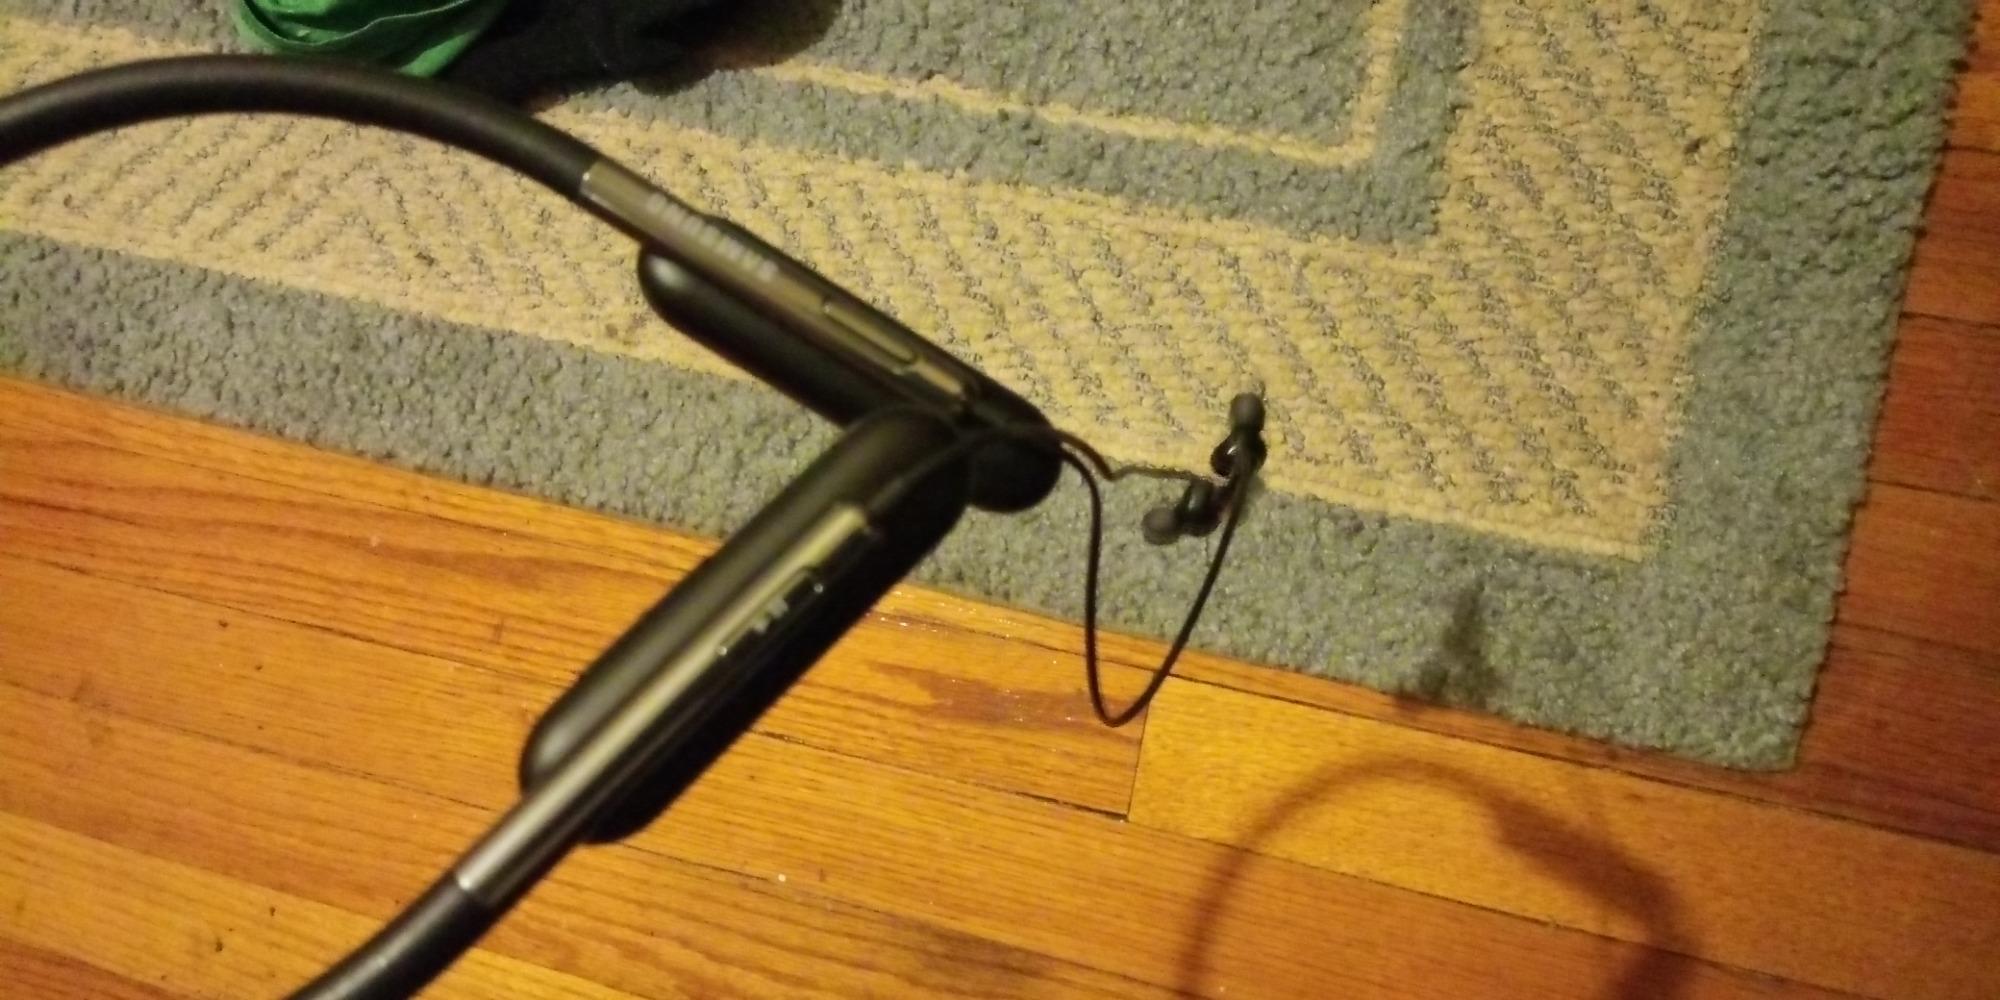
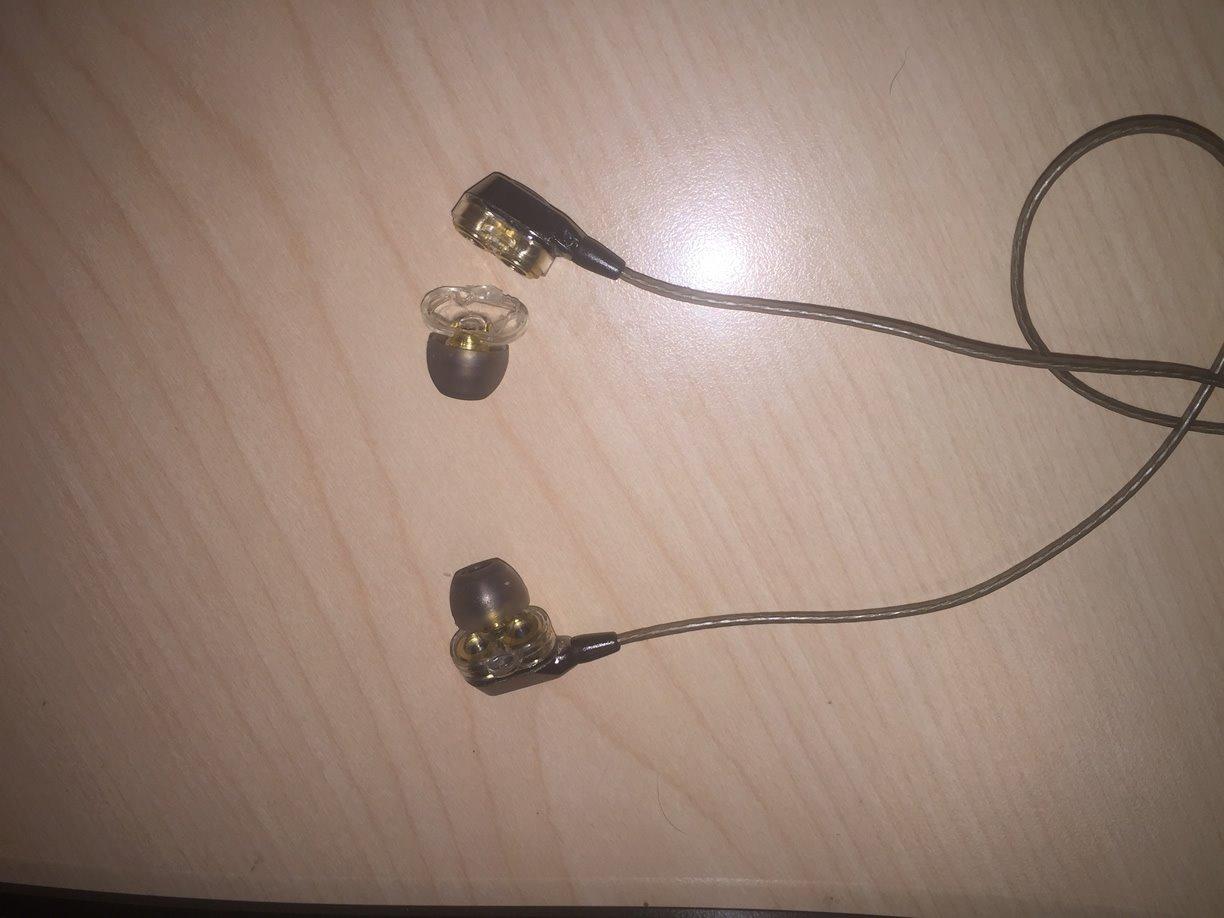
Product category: headphones
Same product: no